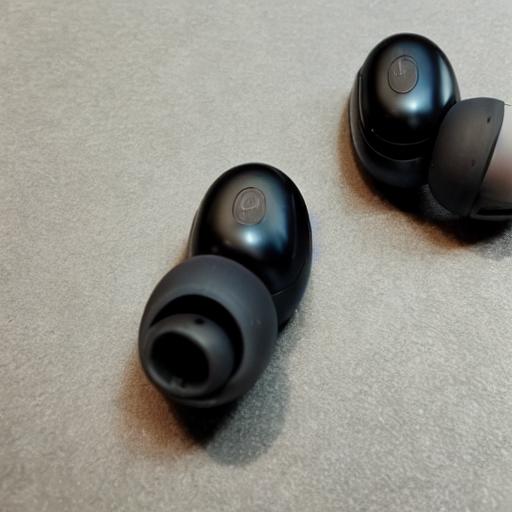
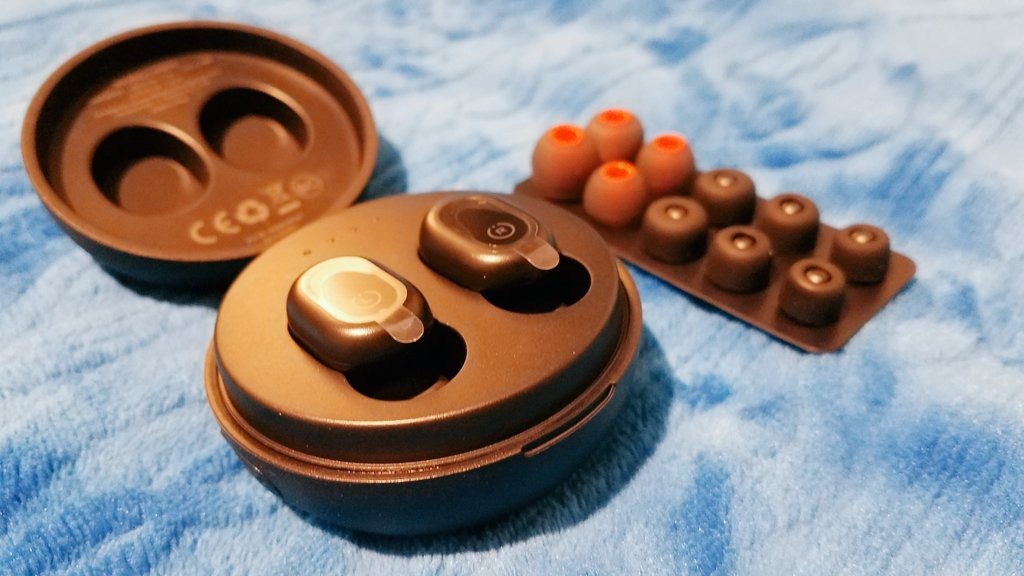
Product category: earbuds
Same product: no